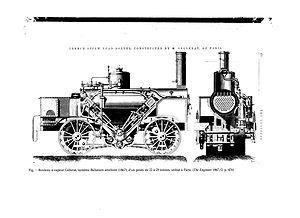
Rouleau à vapeur Gellerat, système Ballaison amélioré (1867) d'un poids de 22 à 29 tonnes, utilisé à Paris
Un rouleau compresseur, appelé également compacteur, est un engin de compactage anciennement à traction animale, aujourd'hui motorisé, caractérisé par des roues cylindriques lisses ou à relief dit « pied de mouton », servant à tasser le sol support ou toute autre couche d'une voie carrossable.